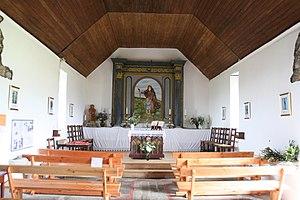
La chapelle Saint-Hervé au sommet du Menez Bré à Pédernec.
Le Menez Bré est une colline des Côtes-d'Armor, vestige de la chaîne des monts d'Arrée, culminant à 302 mètres et coiffé de la petite chapelle Saint-Hervé.